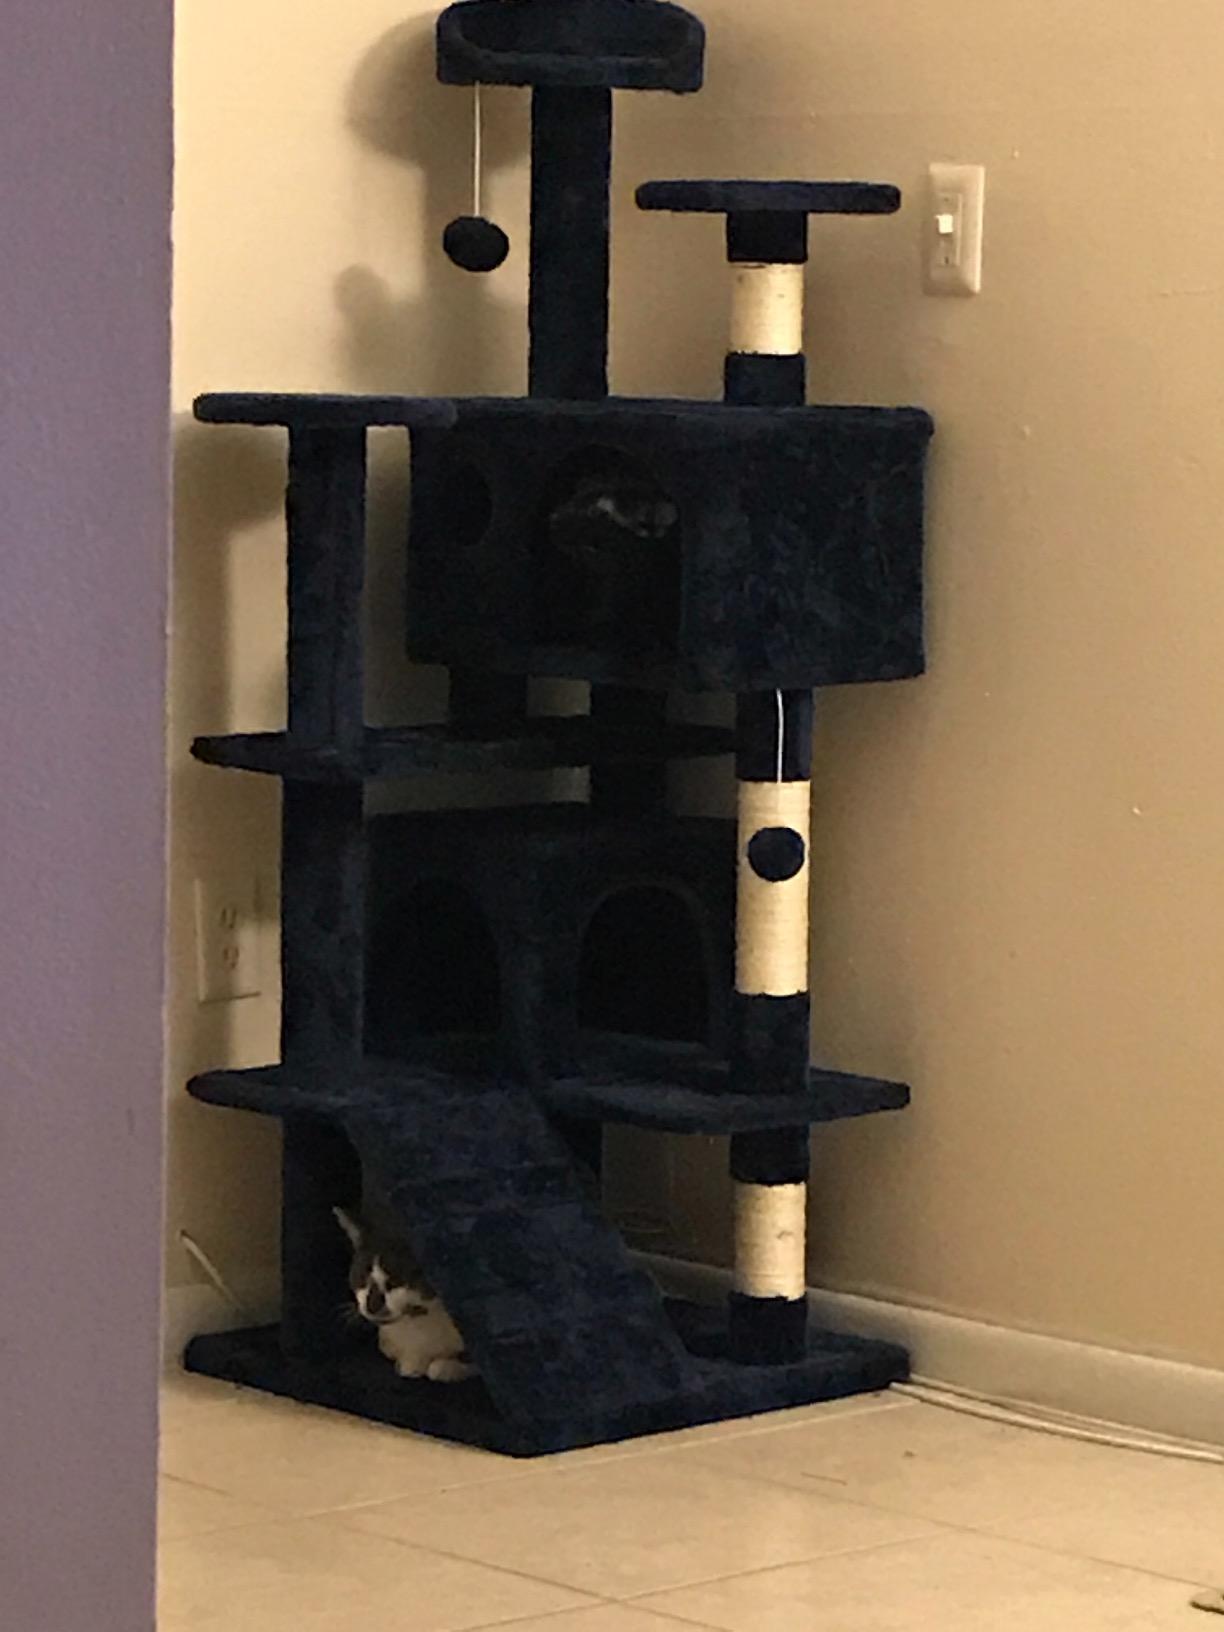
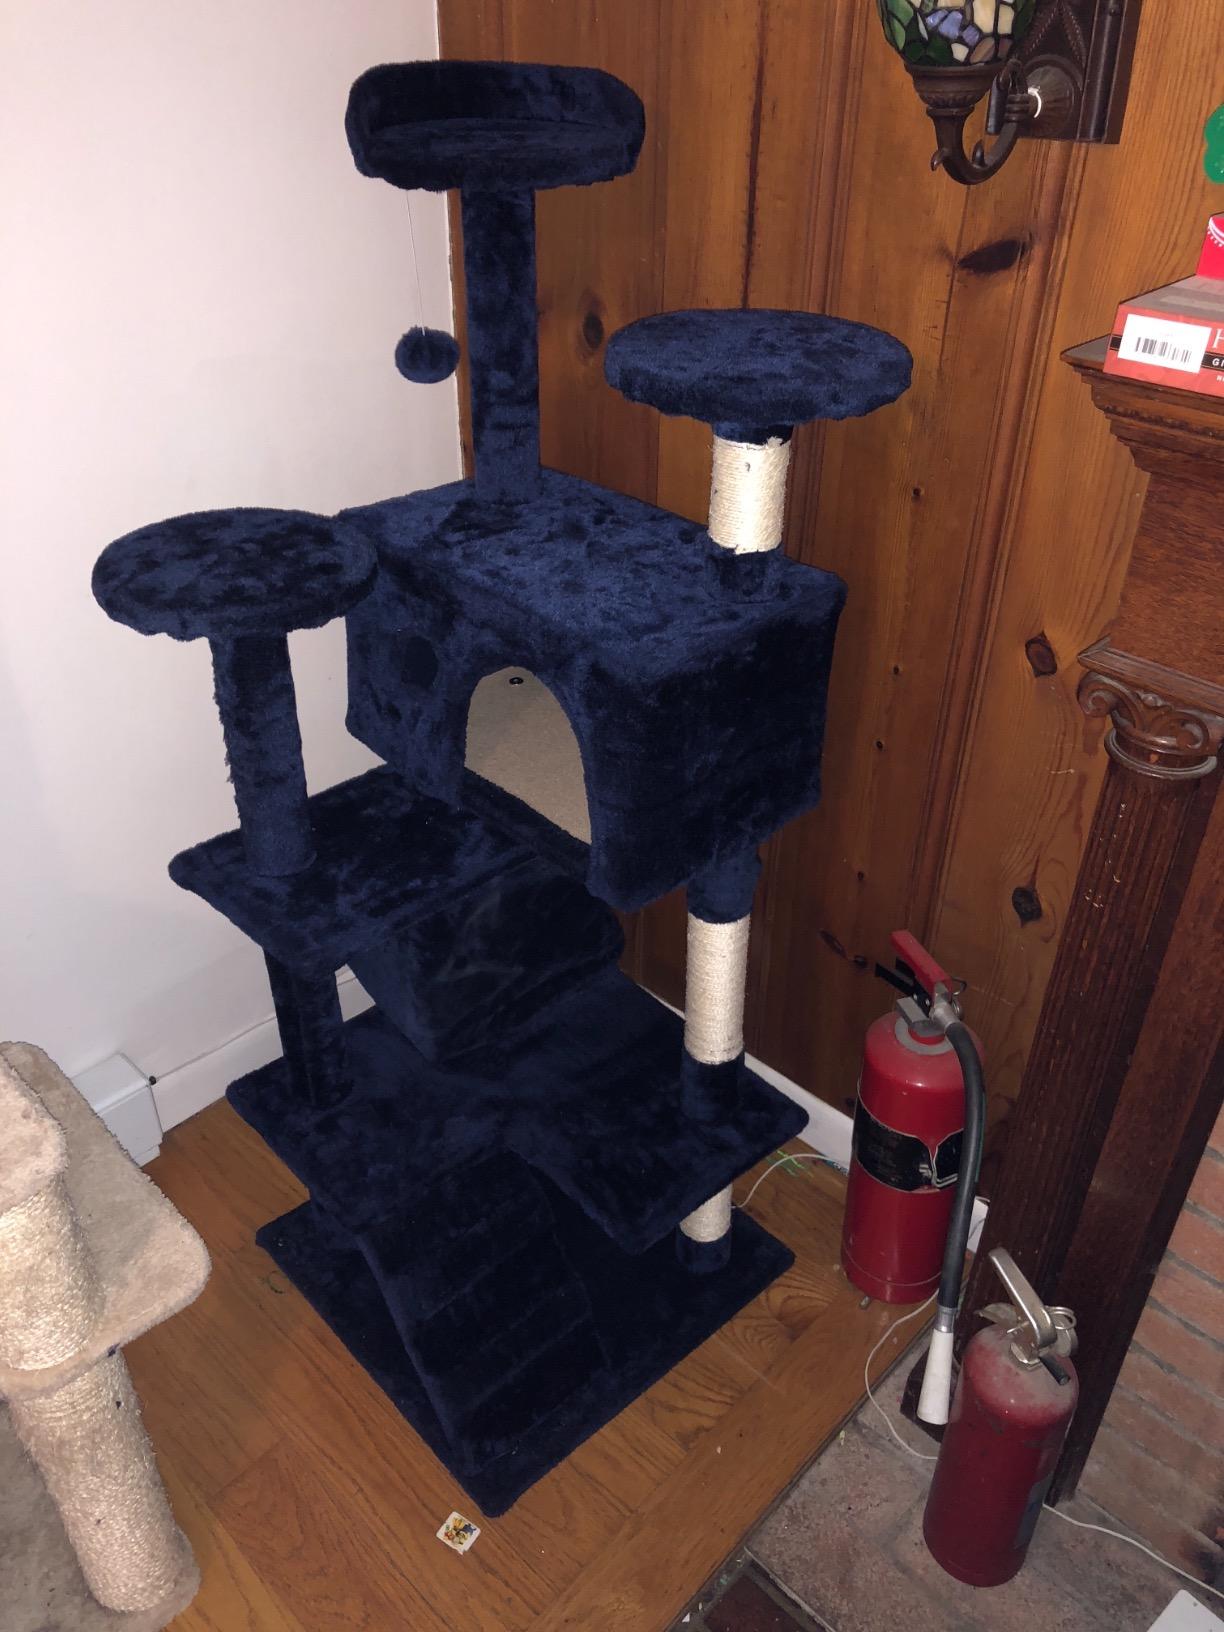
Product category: items_cat tree
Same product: yes